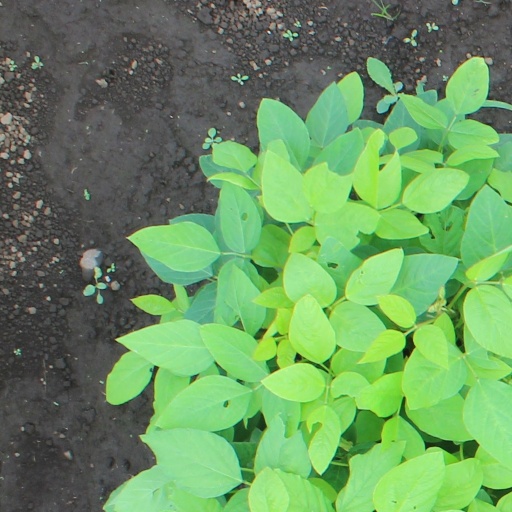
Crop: soybean